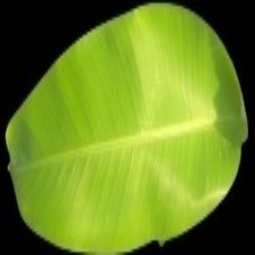
Label: Healthy